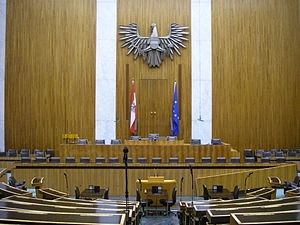
Nationalrådet (Østrig)
Nationalrådet er parlamentets førstekammer i Østrig, som er beliggende i hovedstaden Wien. Andetkammeret hedder Forbundsrådet, der er forbundslandenes føderative forsamling. Begge råd er indrettet som selvstændige organer. I særlige tilfælde træder de sammen som Forbundsforsamlingen.